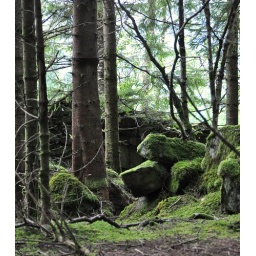
Green stones in dark forest